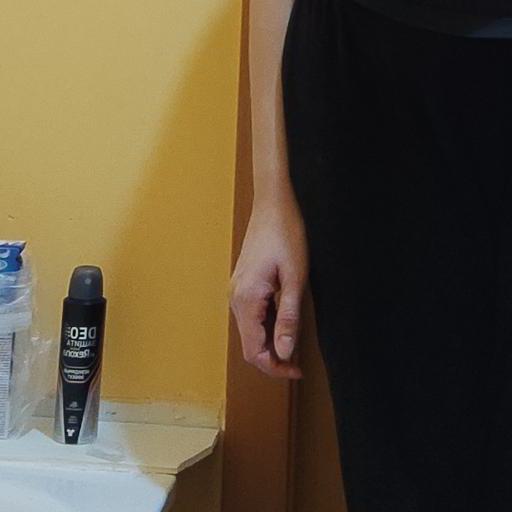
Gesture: no_gesture